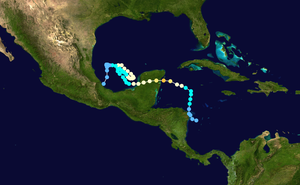
La Saison cyclonique 1995 dans l'océan Atlantique Nord commence officiellement le 1ᵉʳ juin 1995 et se finit le 30 novembre 1995. Ces dates conventionnelles délimitent la période durant laquelle il est le plus probable qu'un cyclone tropical se forme. L’ouragan Allison se forme le 2 juin, et respecte la convention. En revanche, l’ouragan Tanya est très proche de la moyenne climatologique, et se dissipe le 3 novembre. La saison est l’une des plus actives qu’ait connu l’Atlantique Nord. Avec 19 cyclones nommés, cela représente une honorable troisième place aux côtés de la saison cyclonique 1887, depuis la formation de la saison cyclonique 2005. Le nombre d’ouragans est tout particulièrement élevé, puisqu’il s’en forme 11, proche du record de l’époque, établi à 12 par la saison cyclonique 1969 dans l'océan Atlantique Nord.